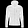
Label: Coat